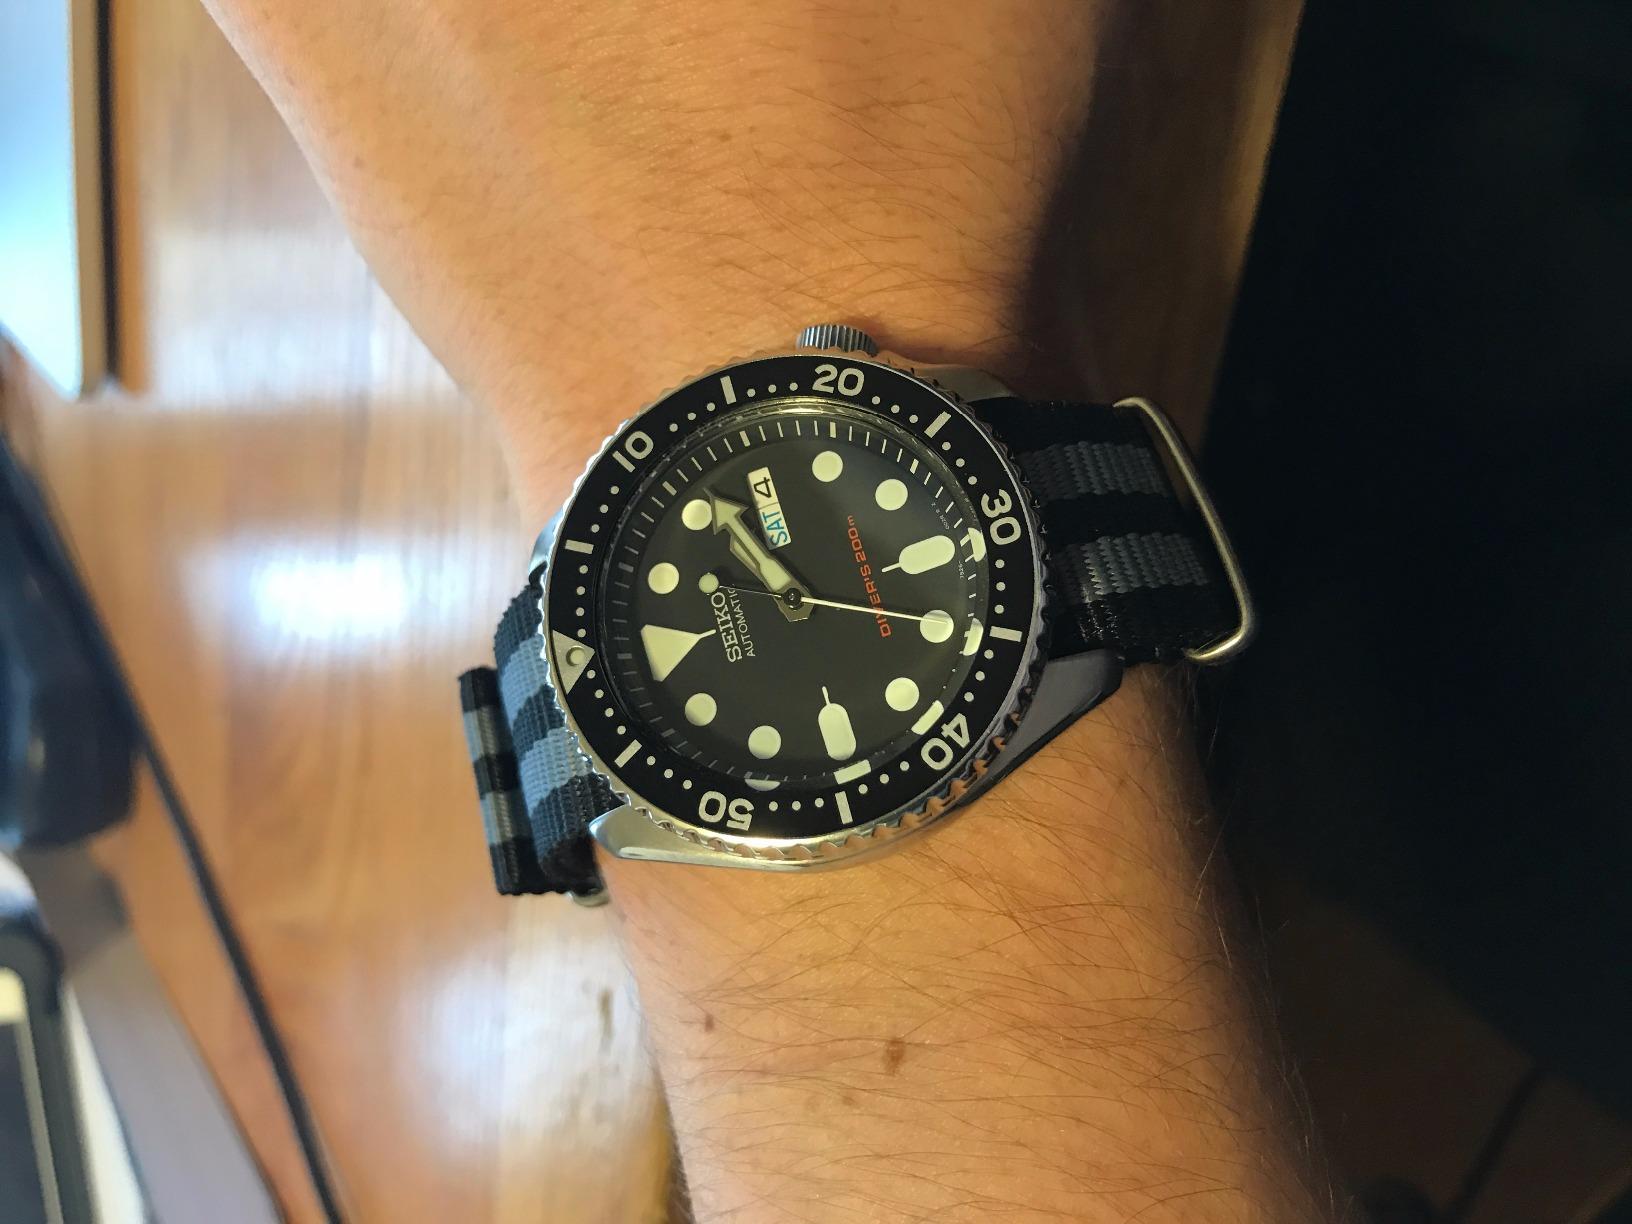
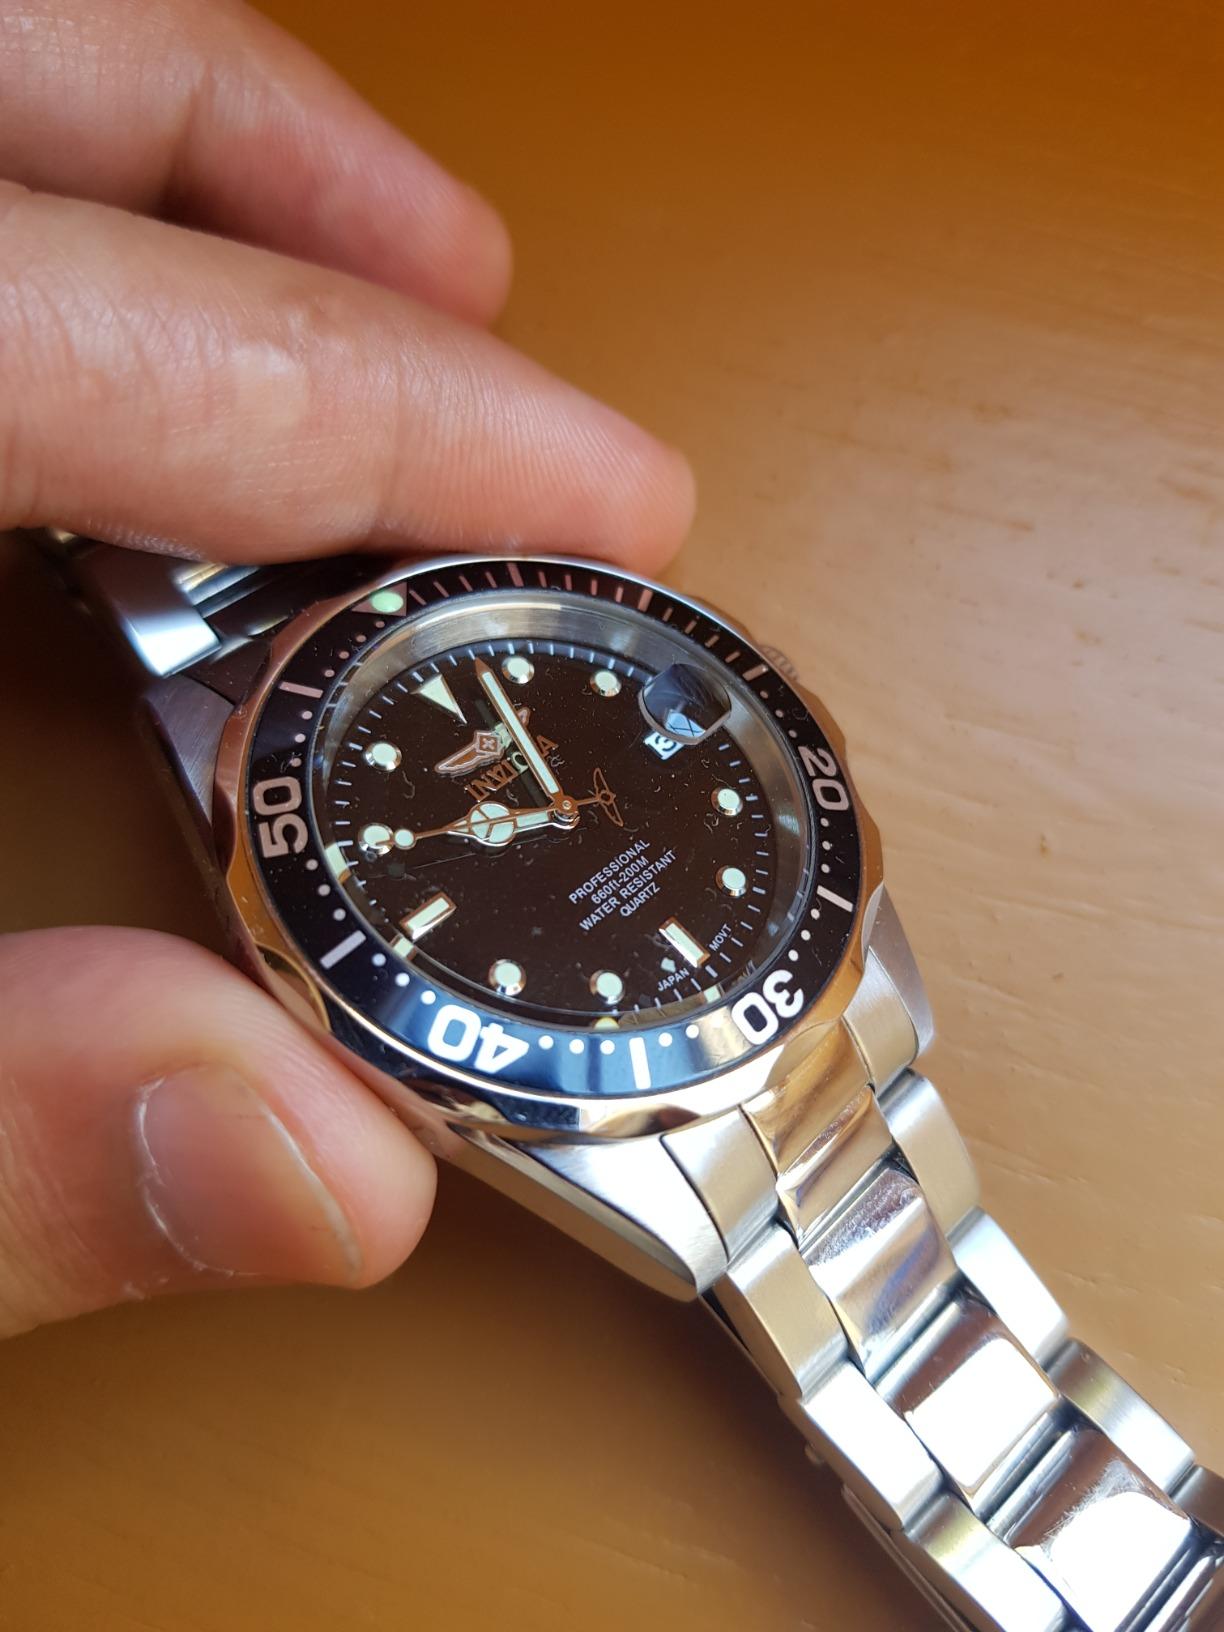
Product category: accessories_watch
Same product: no